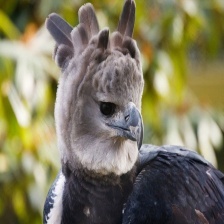
Species: HARPY EAGLE
Scientific name: HARPIA HARPYJA